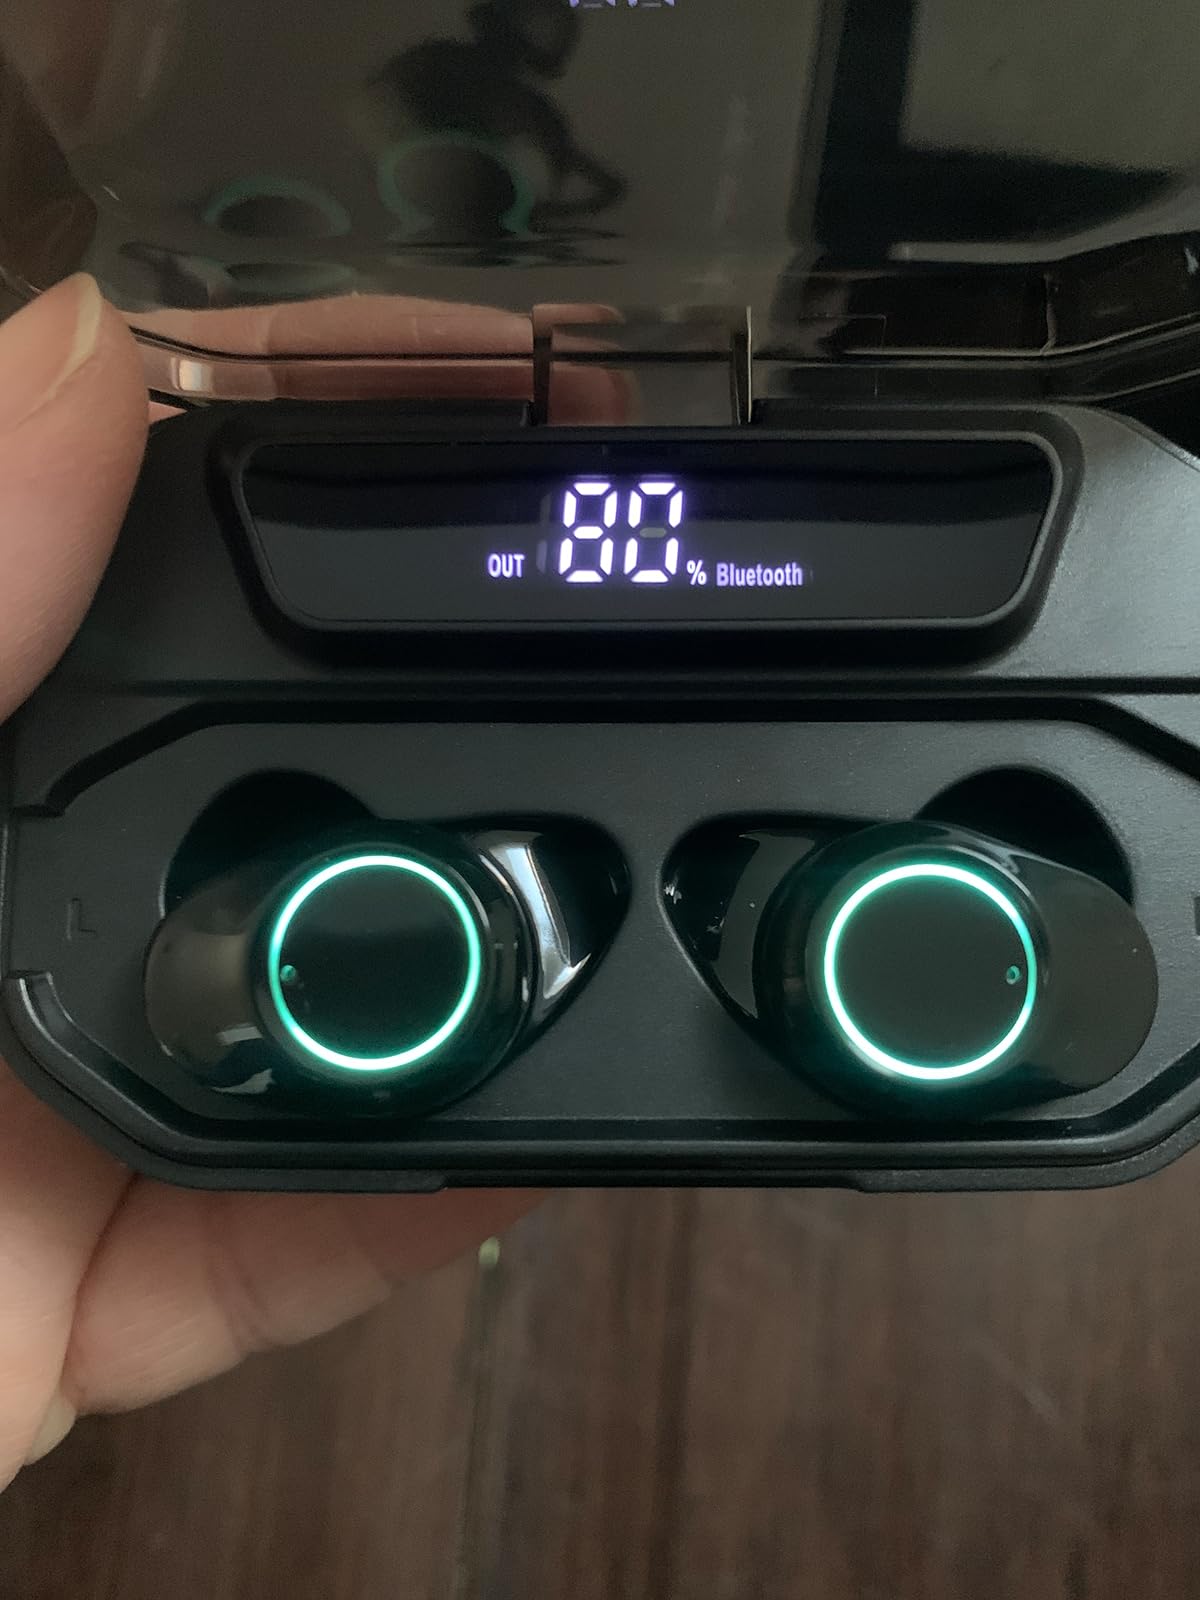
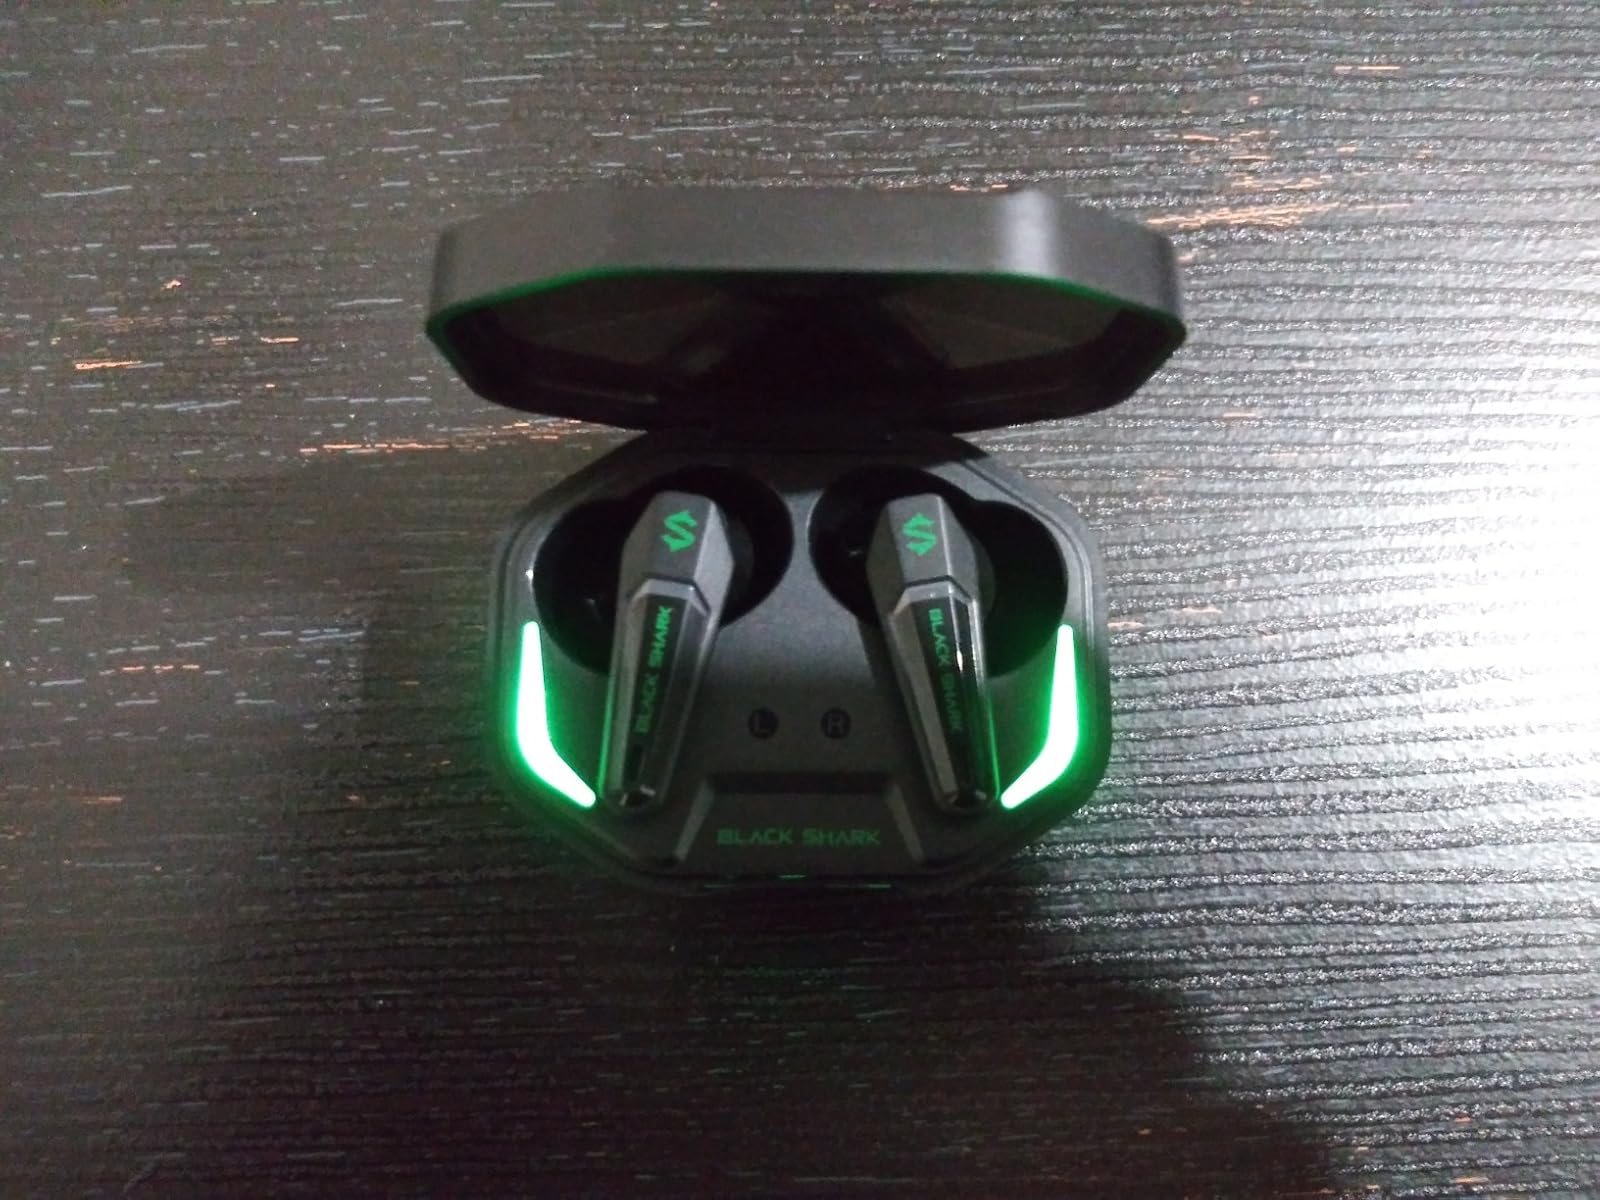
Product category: earbuds
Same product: no